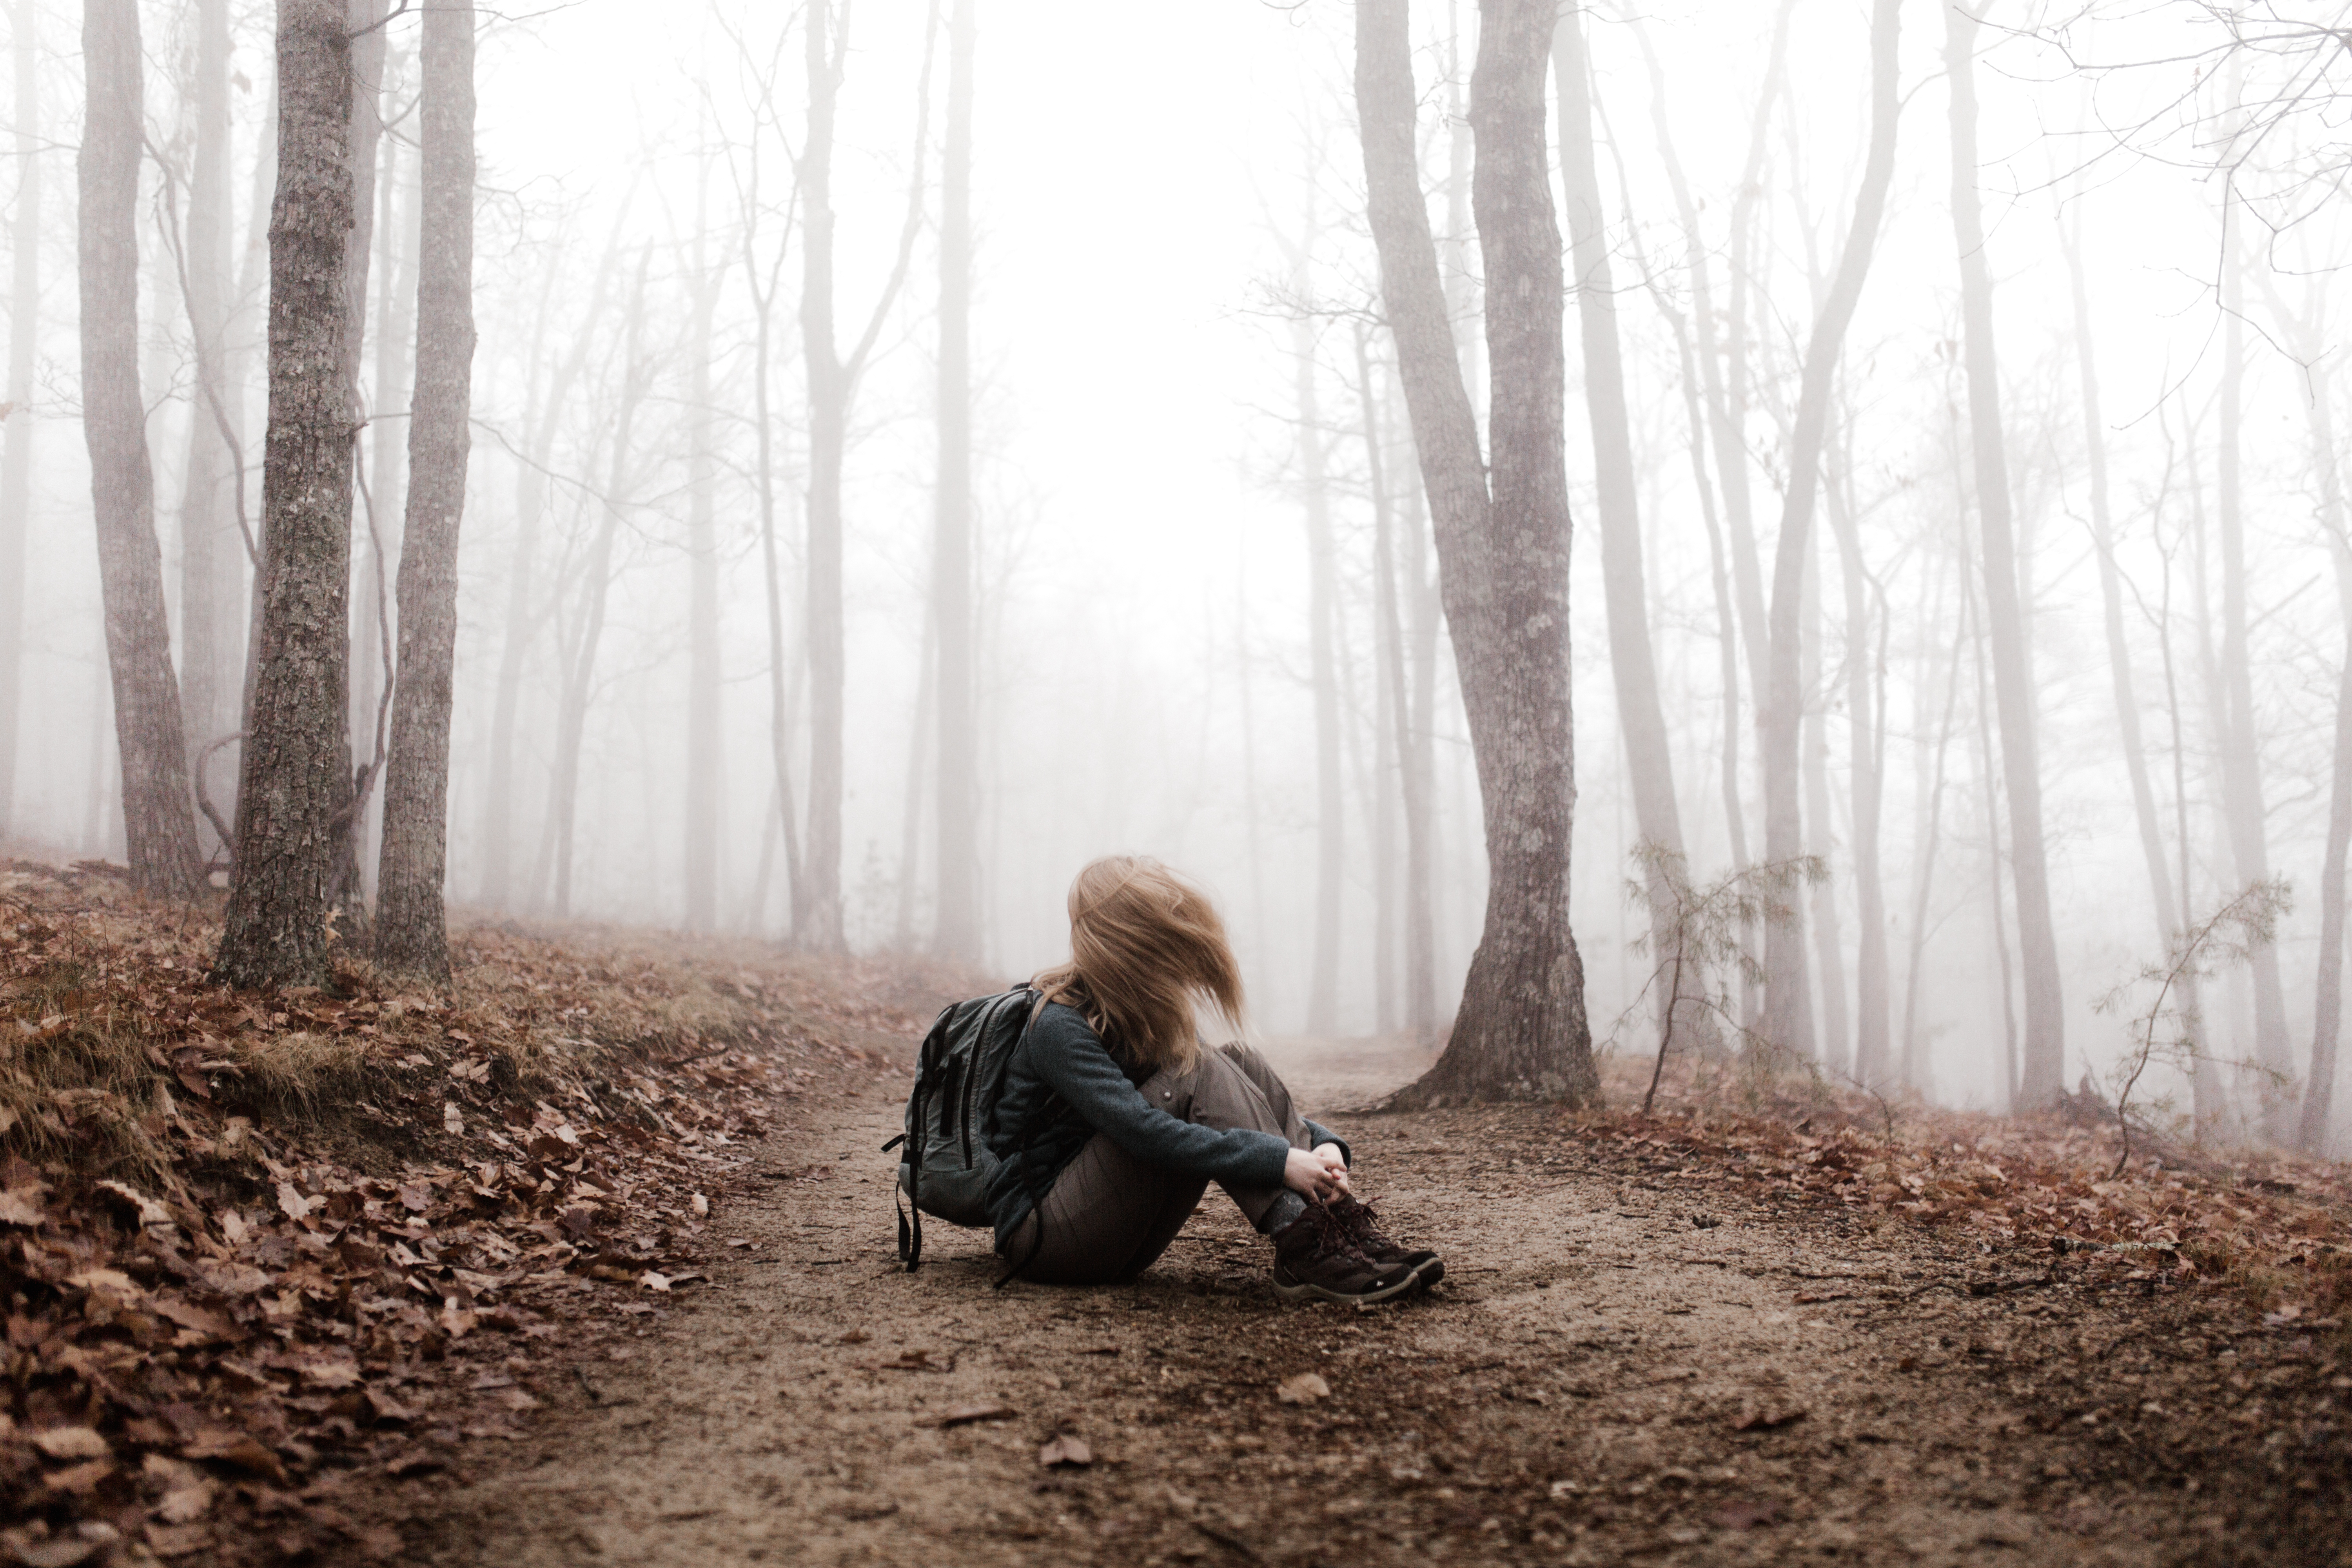
tree, forest, winter, sunlight, morning, spring, autumn, weather, soil, season, photograph, woodland, habitat, natural environment, atmospheric phenomenon, woody plant